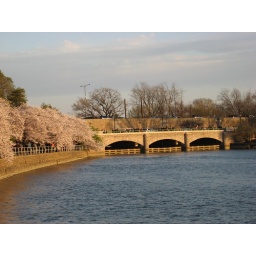
Cherry trees and bridge over tidal basinWashington DC, April 2, 2008